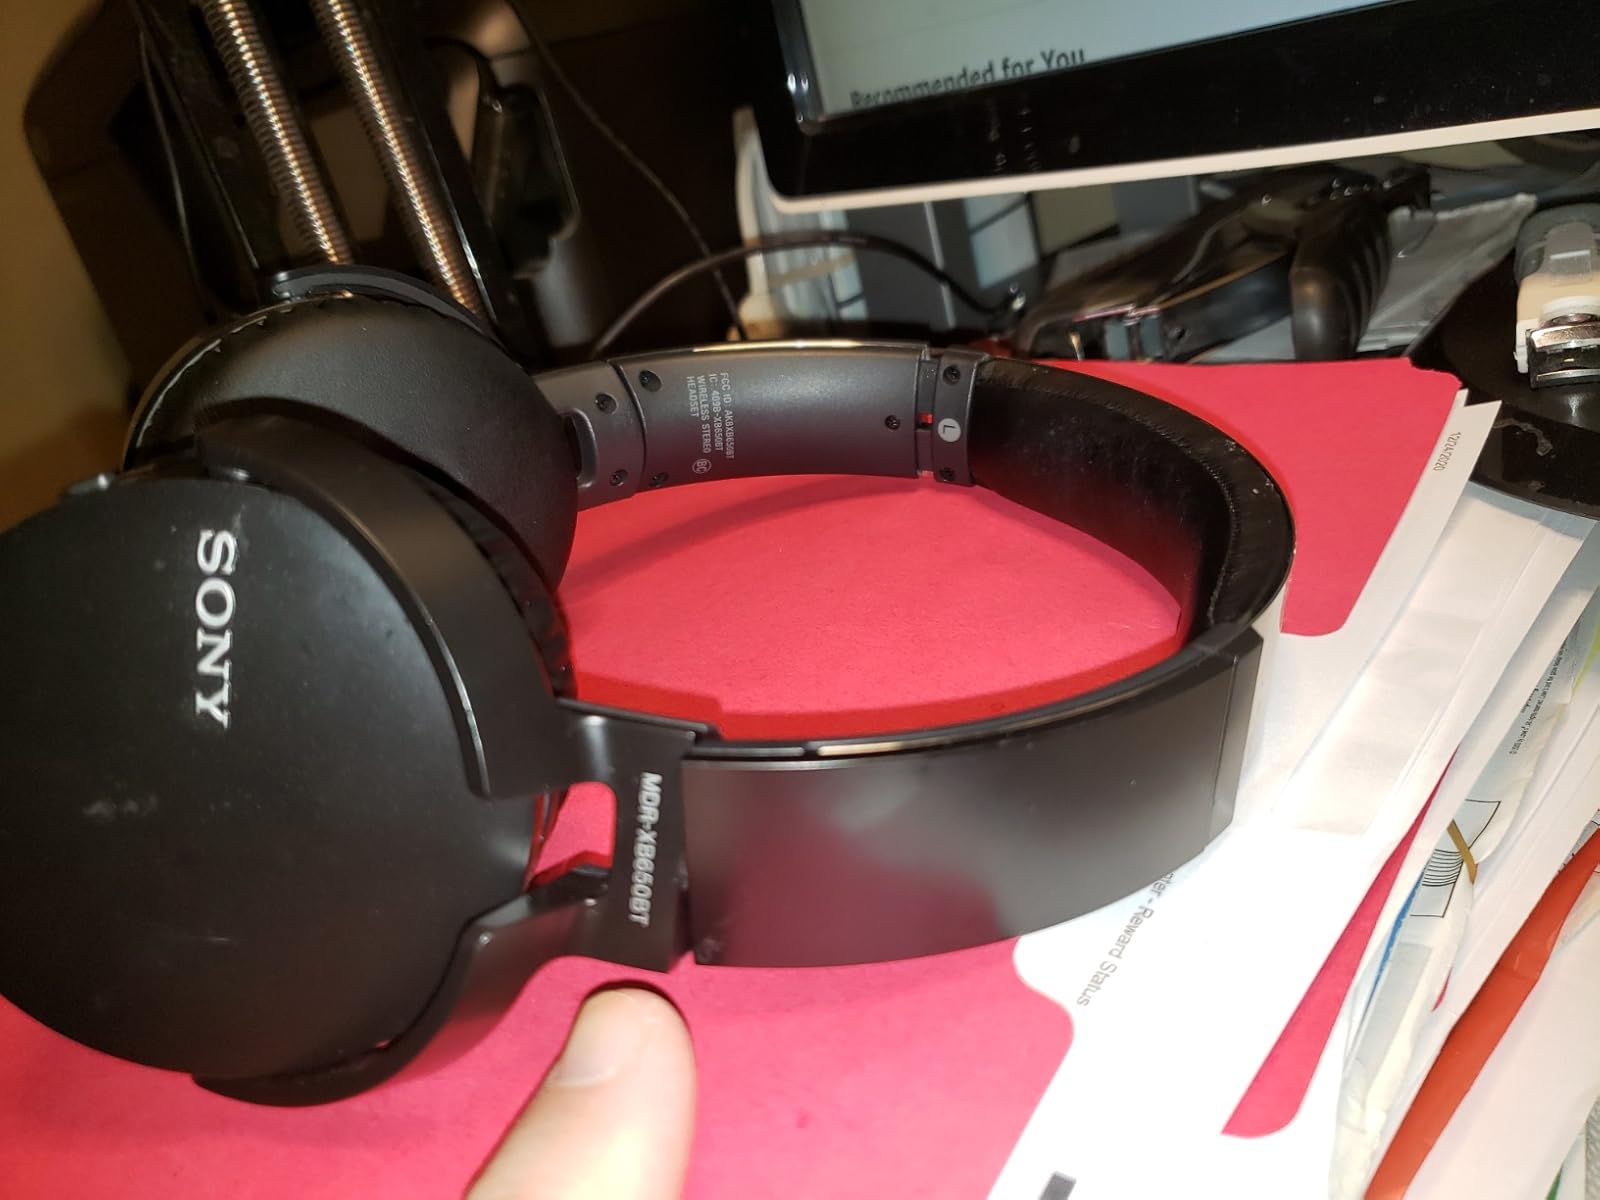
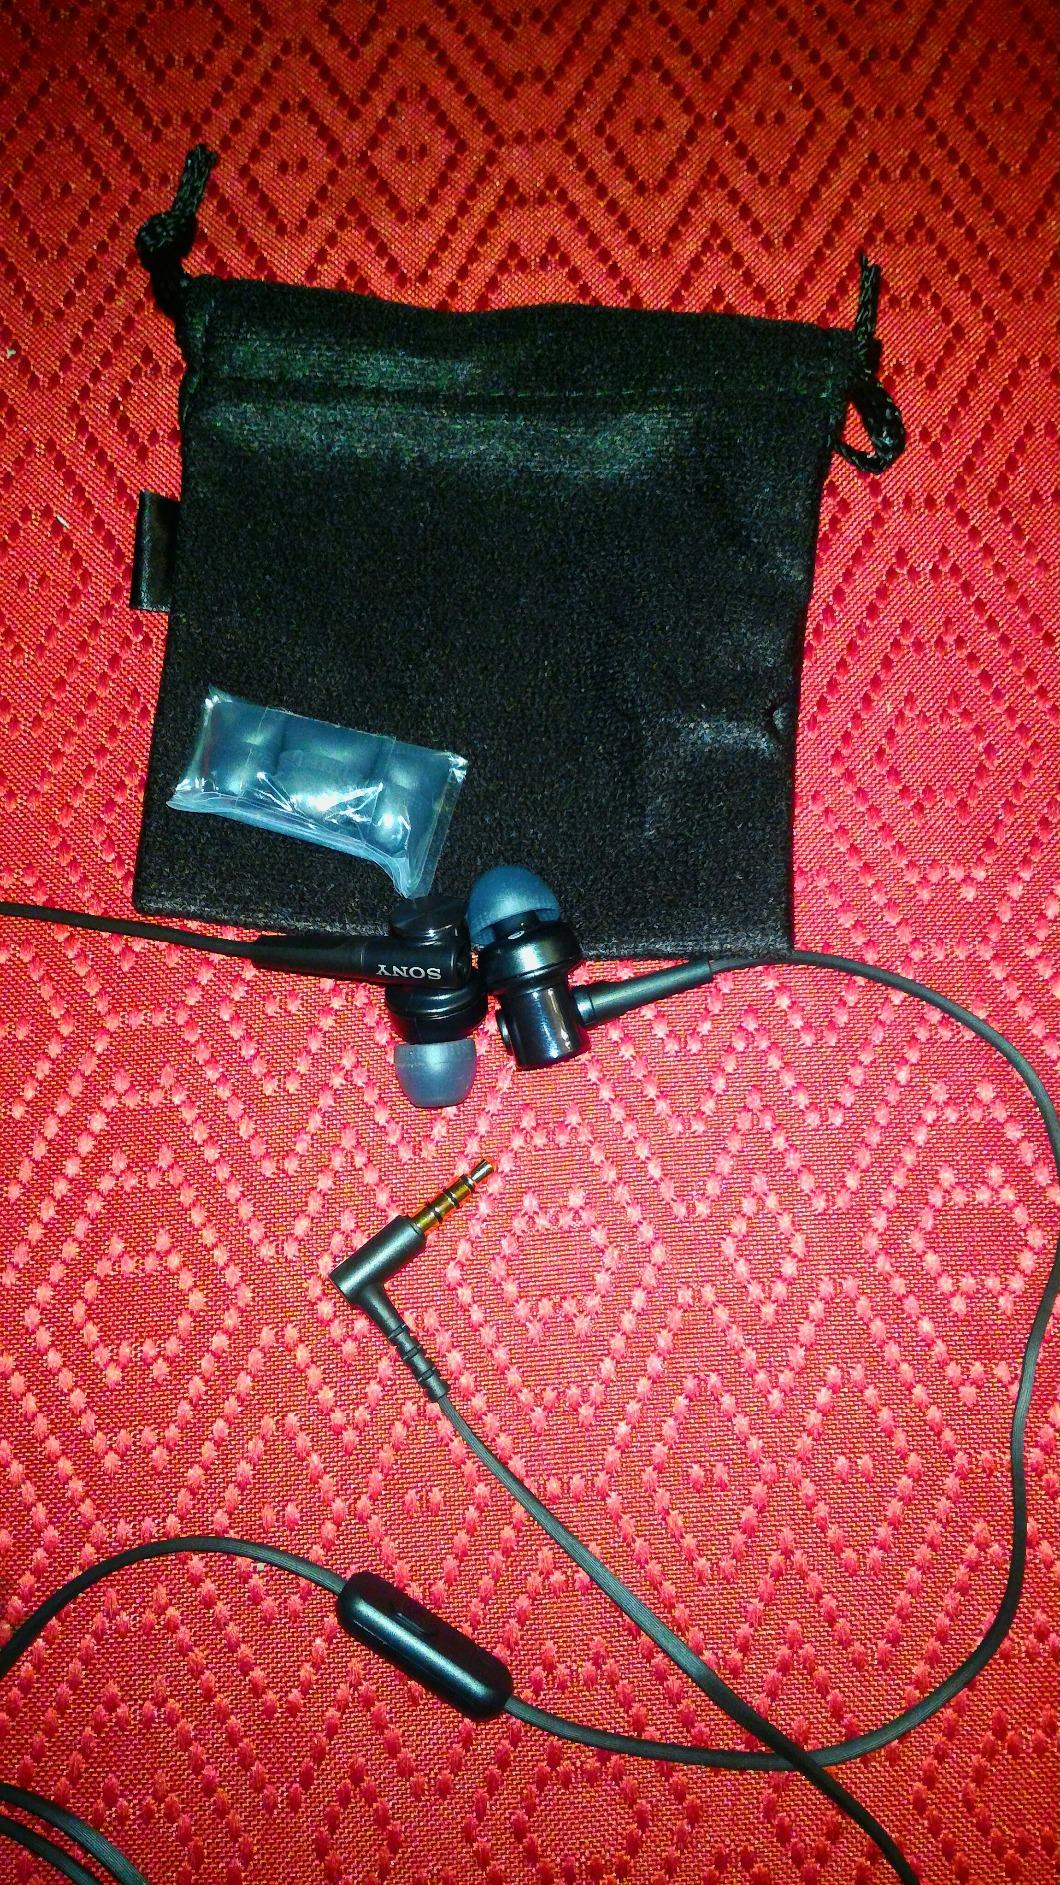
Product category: headphones
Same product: no